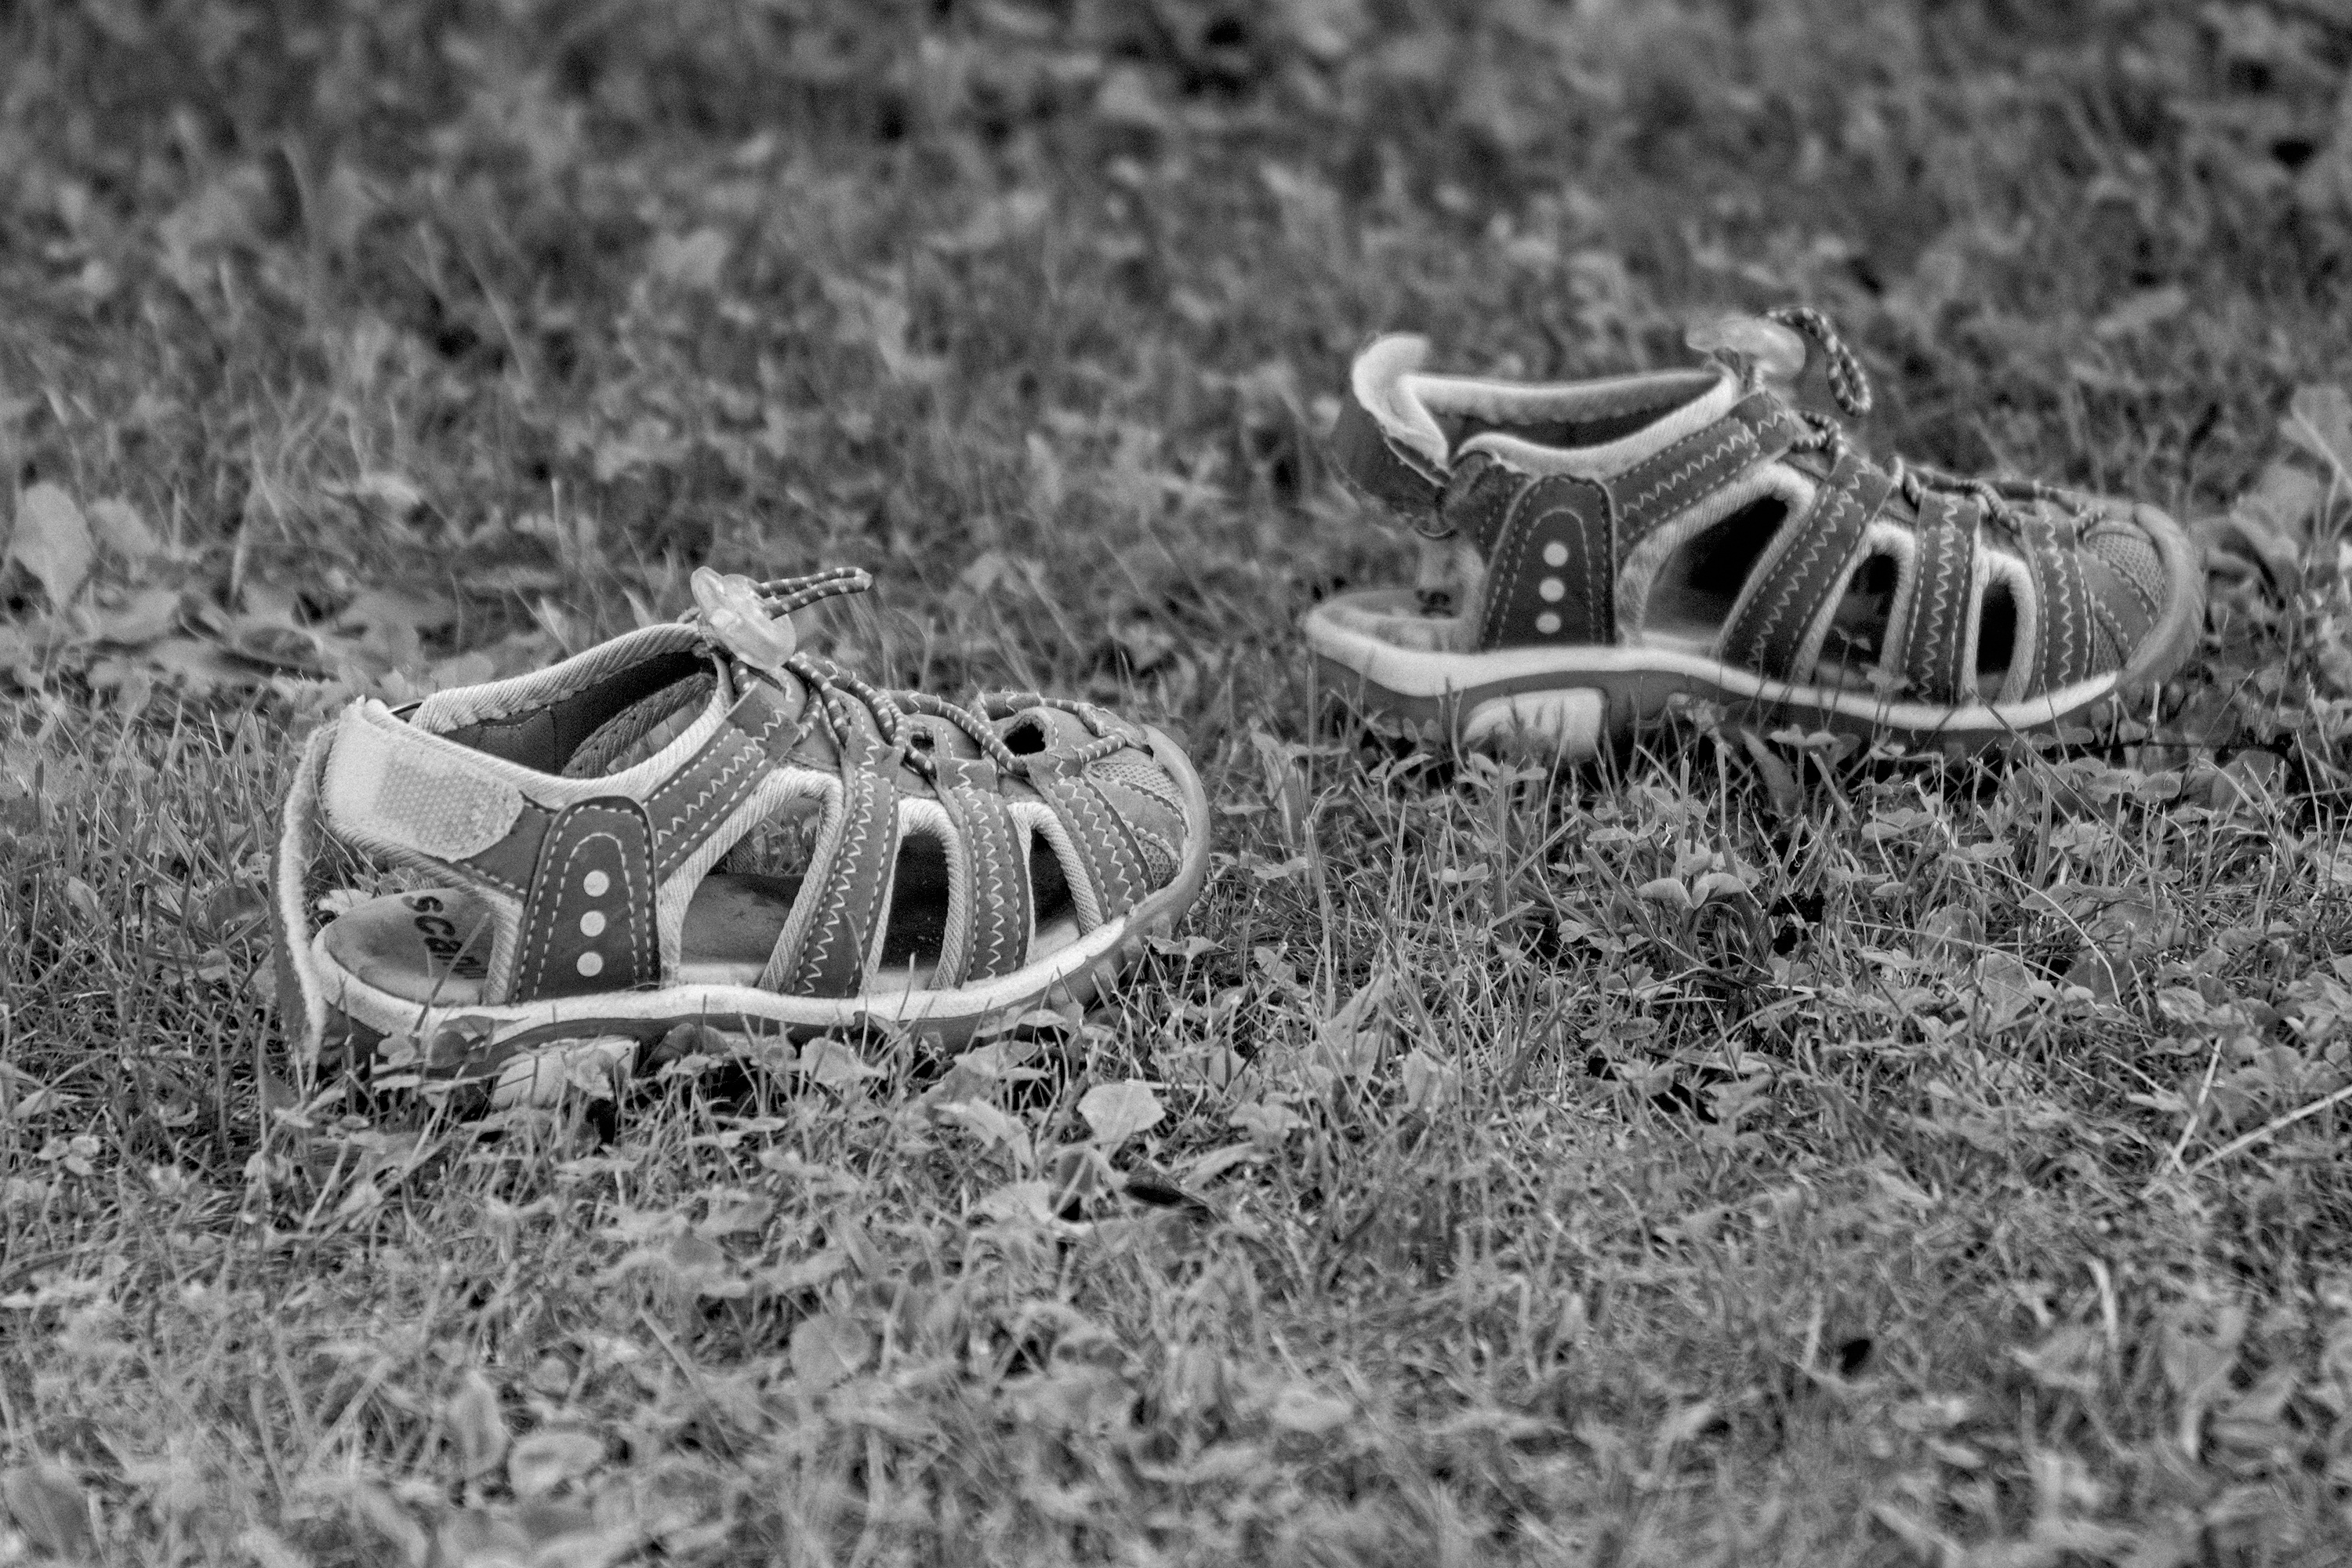
shoe, black and white, monochrome, sandals, footwear, children's shoes, monochrome photography